Blockade of Yemen

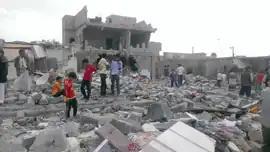
Yemeni capital Sanaa after airstrikes, 9 October 2015

The blockade of Yemen refers to a sea, land and air blockade on Yemen which started with the positioning of Saudi Arabian warships in Yemeni waters in 2015 with the Saudi Arabian-led intervention in Yemen. In November 2017, after a Houthi missile heading towards King Khalid International Airport was intercepted, the Saudi-led military coalition stated it would close all sea land and air ports to Yemen, but shortly began reopening them after criticism from the United Nations and over 20 aid groups and some humanitarian supplies were allowed into the country. In March 2021, Saudi Arabia denied the blockade continued, however, UN authorized ships continued to be delayed by Saudi warships.